List of birds of Florida

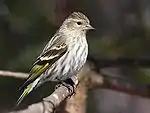
Pine siskin

Wrens are small and inconspicuous birds, except for their loud songs. They have short wings and thin down-turned bills. Several species often hold their tails upright. All are insectivorous.